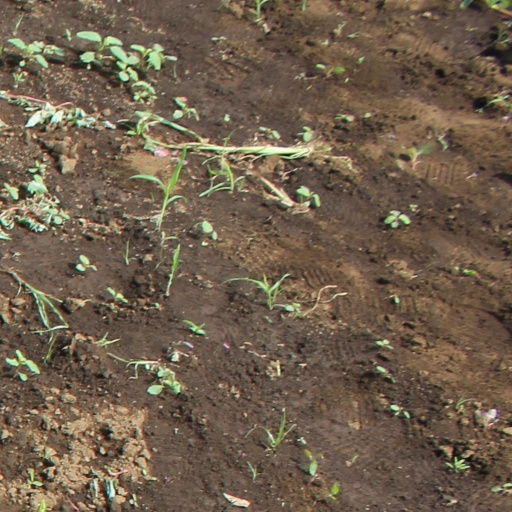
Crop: soybean